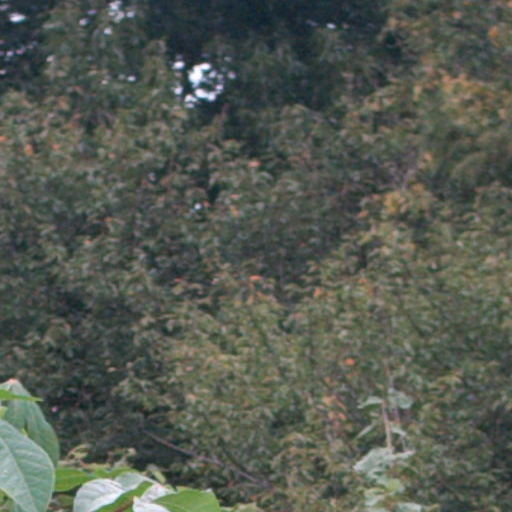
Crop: cassava